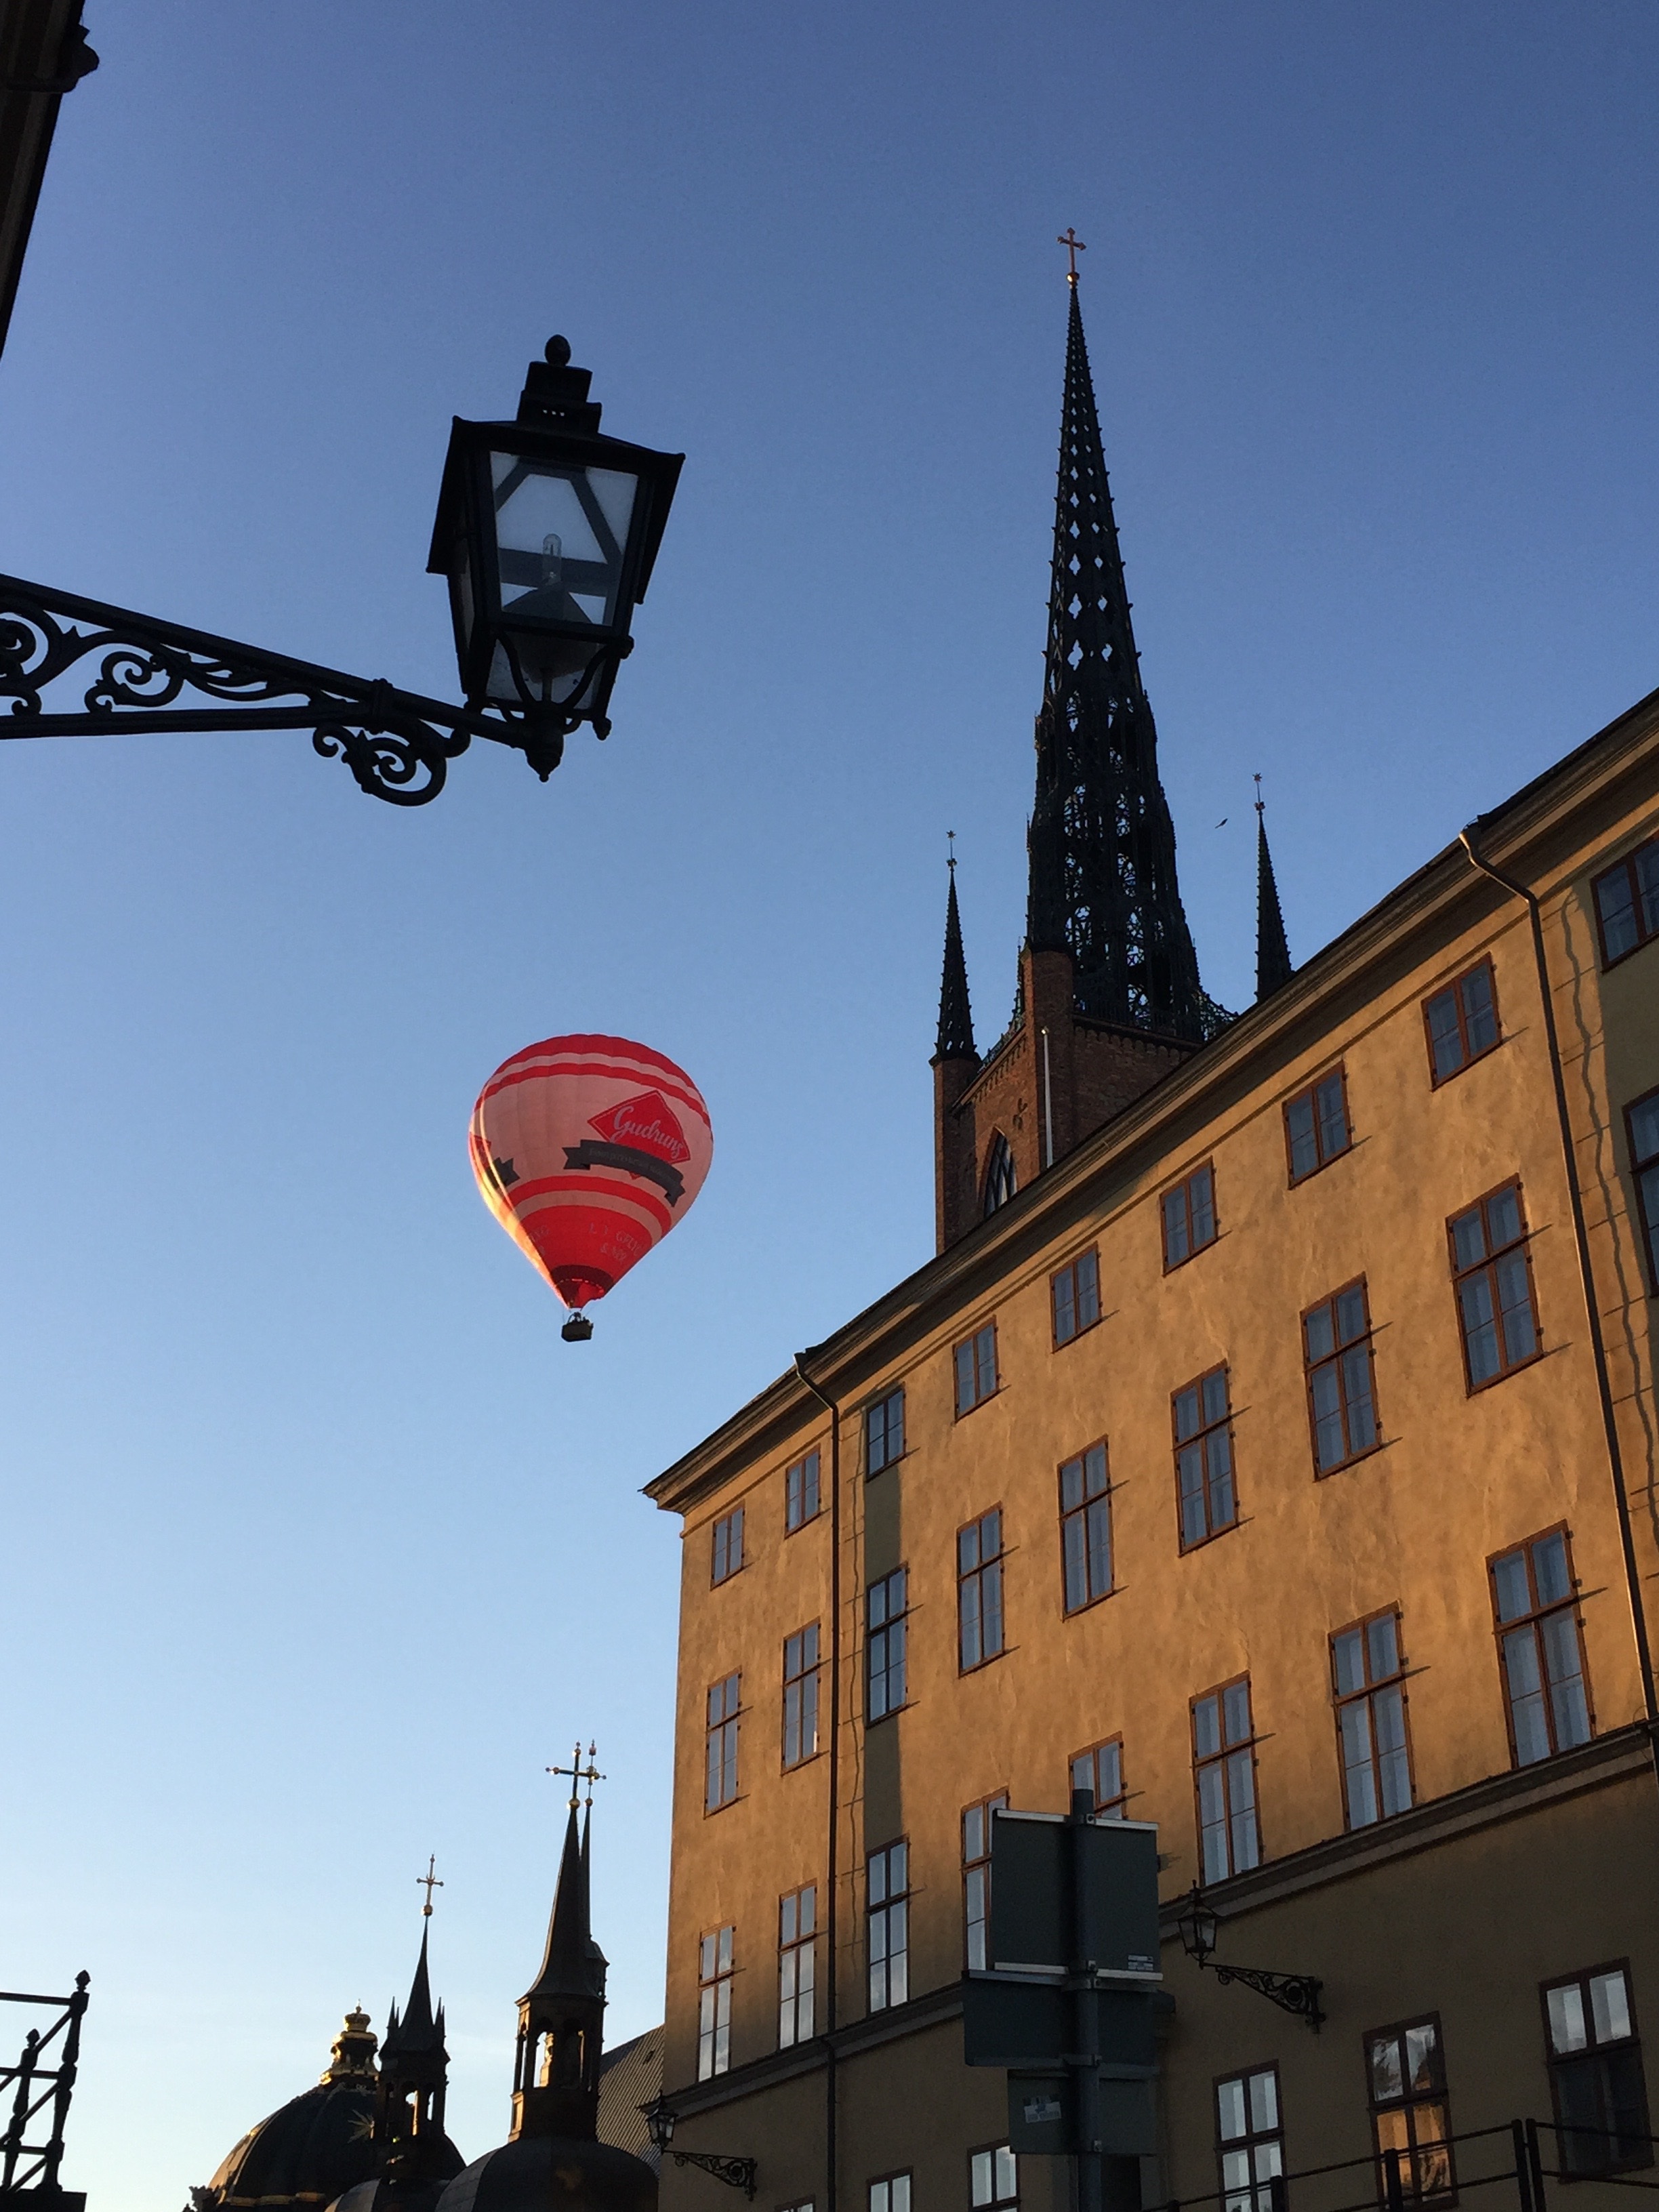
hot air balloon, downtown, summer, evening, vehicle, landmark, blue, lighting, streetlight, blue sky, sweden, stockholm, himmel, sky blue, riddarholmskyrkan, riddarholmen